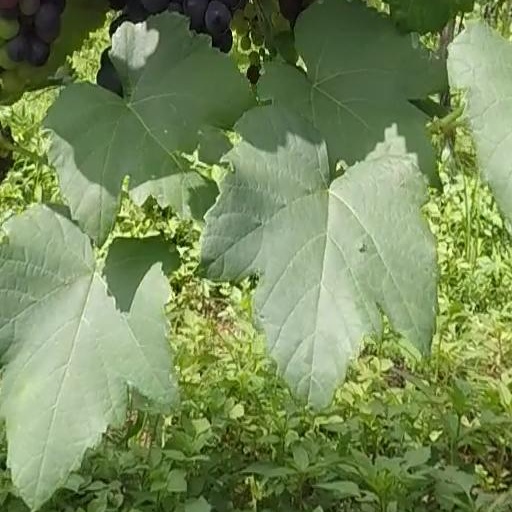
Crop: grape